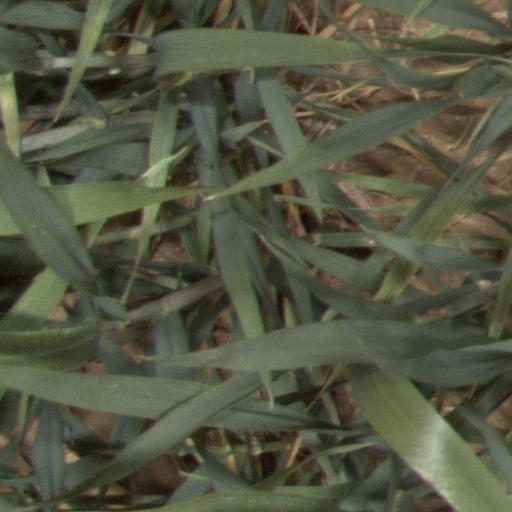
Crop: wheat